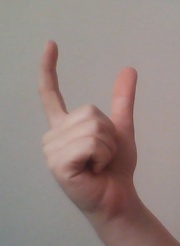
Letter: nun